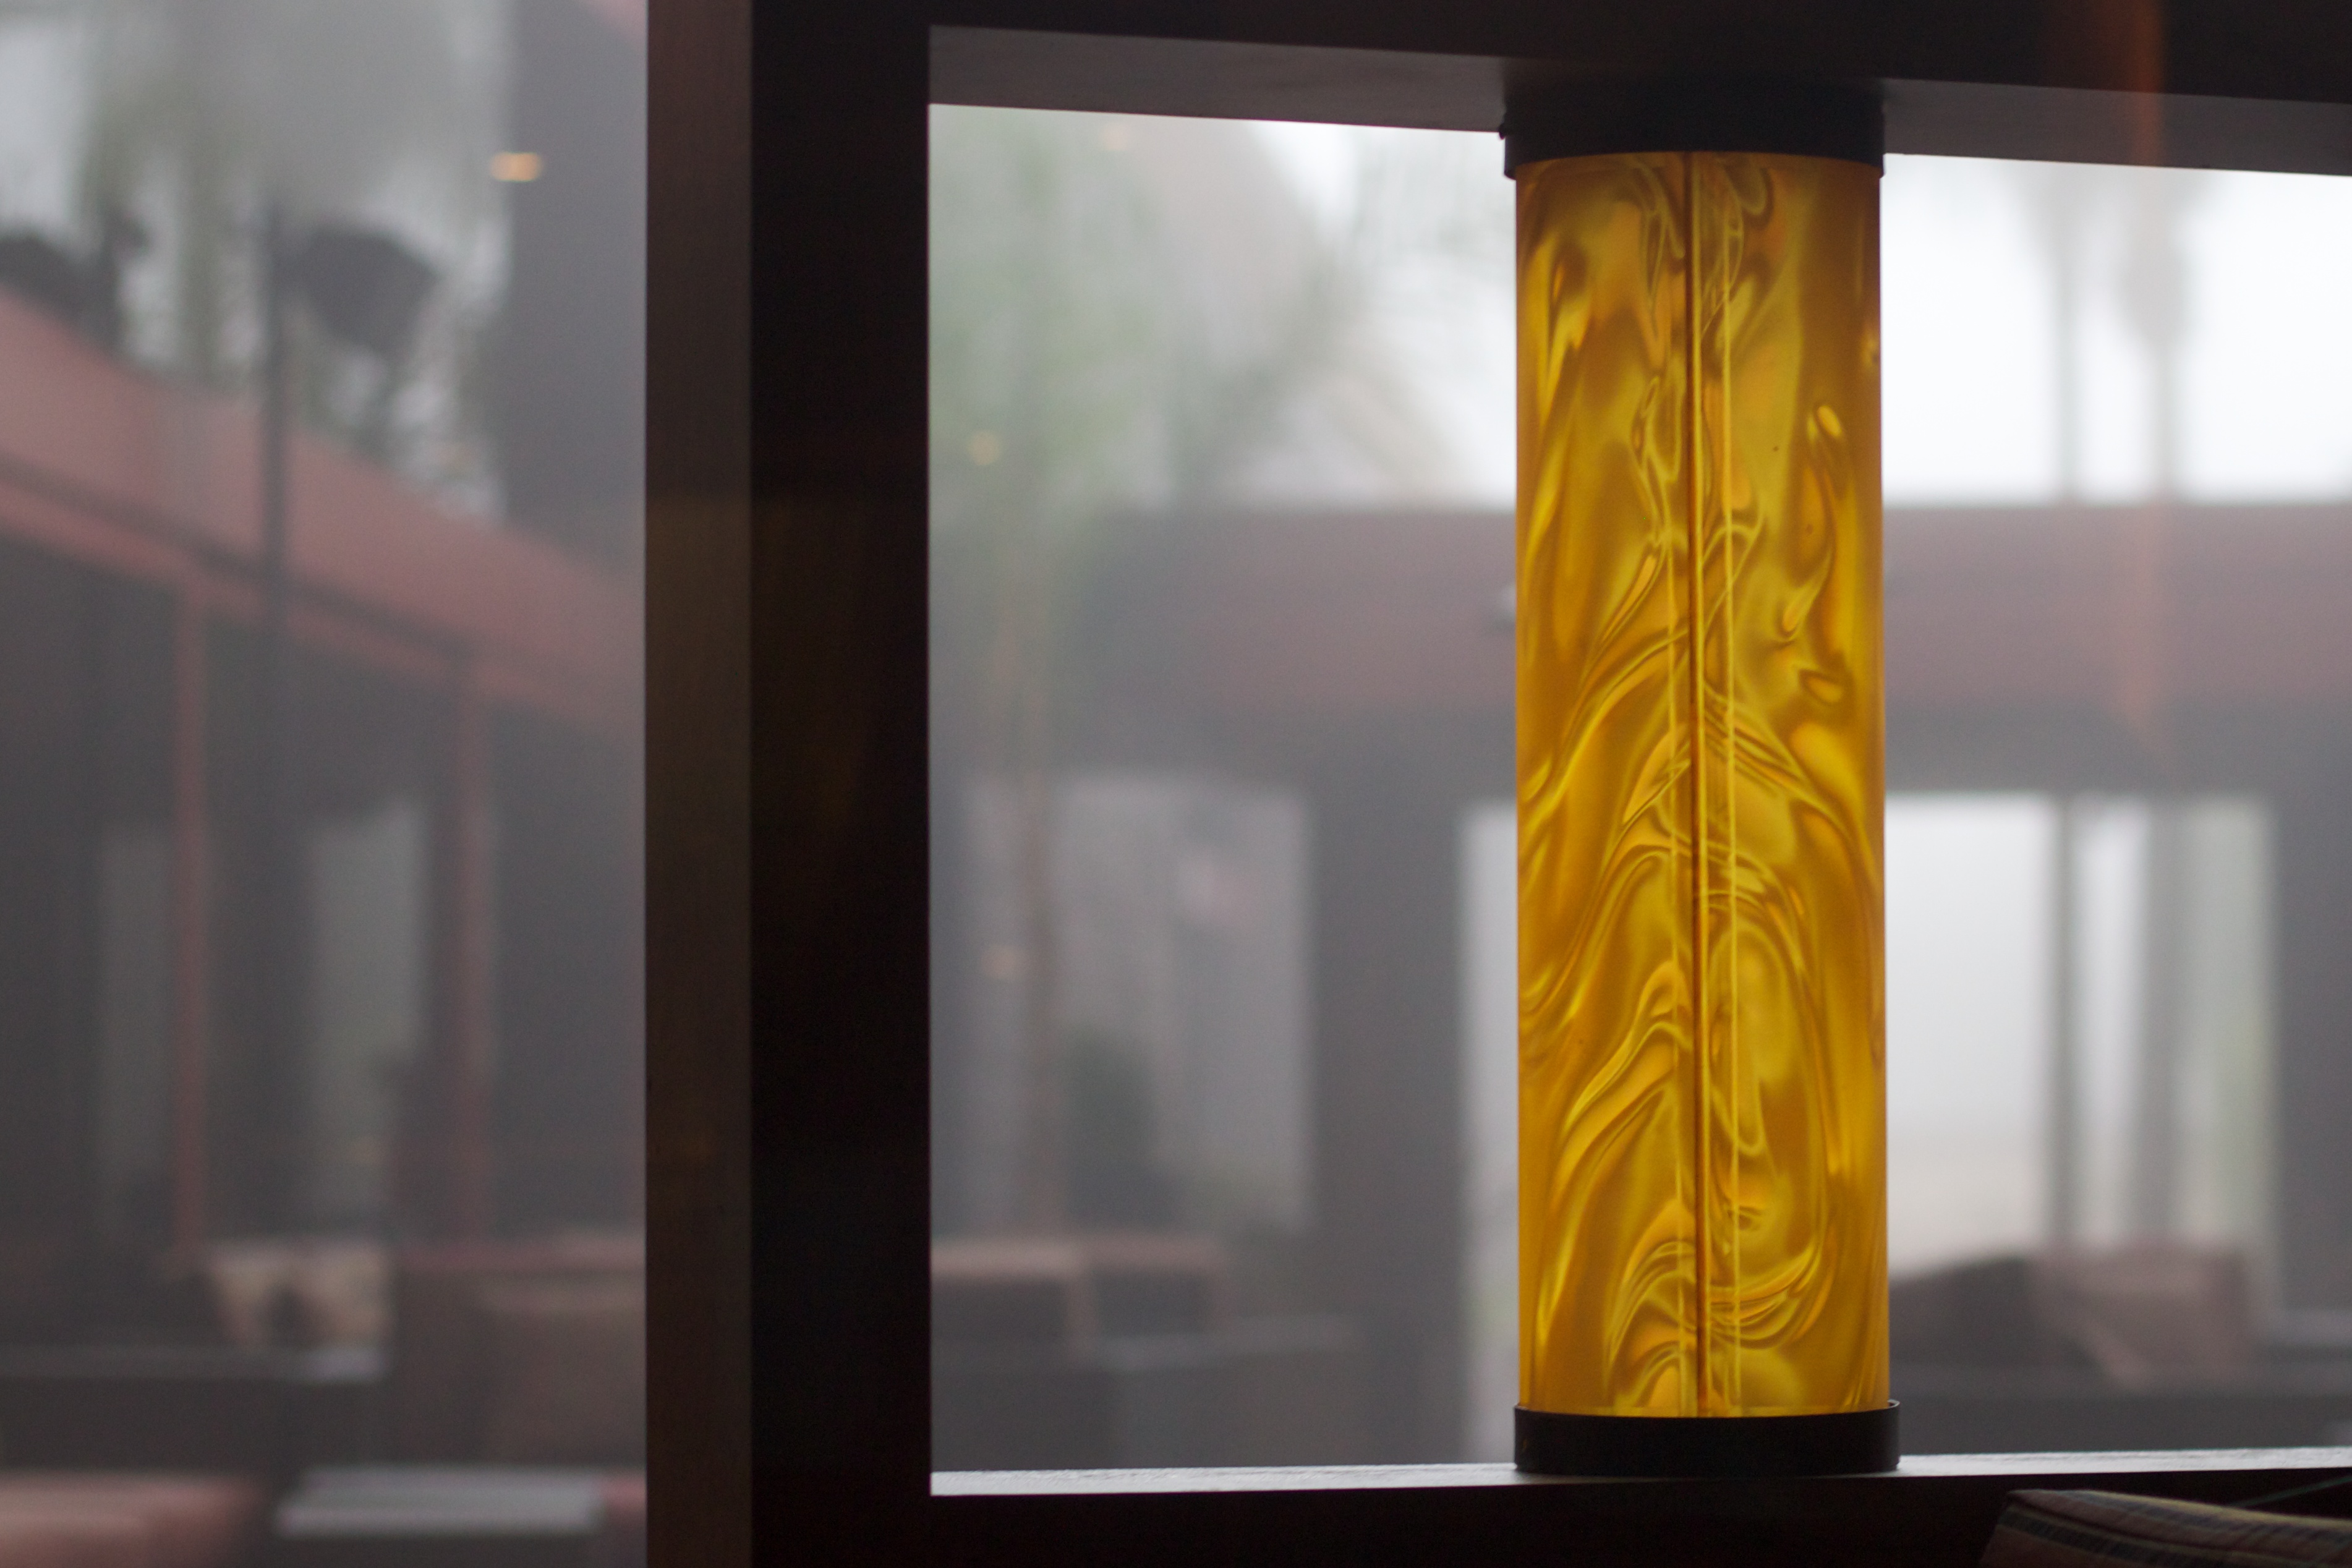
light, window, glass, column, lighting, door, material, interior design, modern art, window covering, window treatment